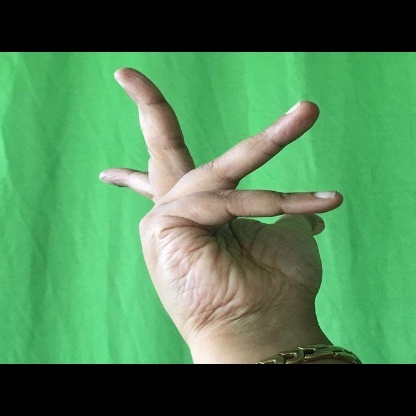
Mudra: Alapadmam